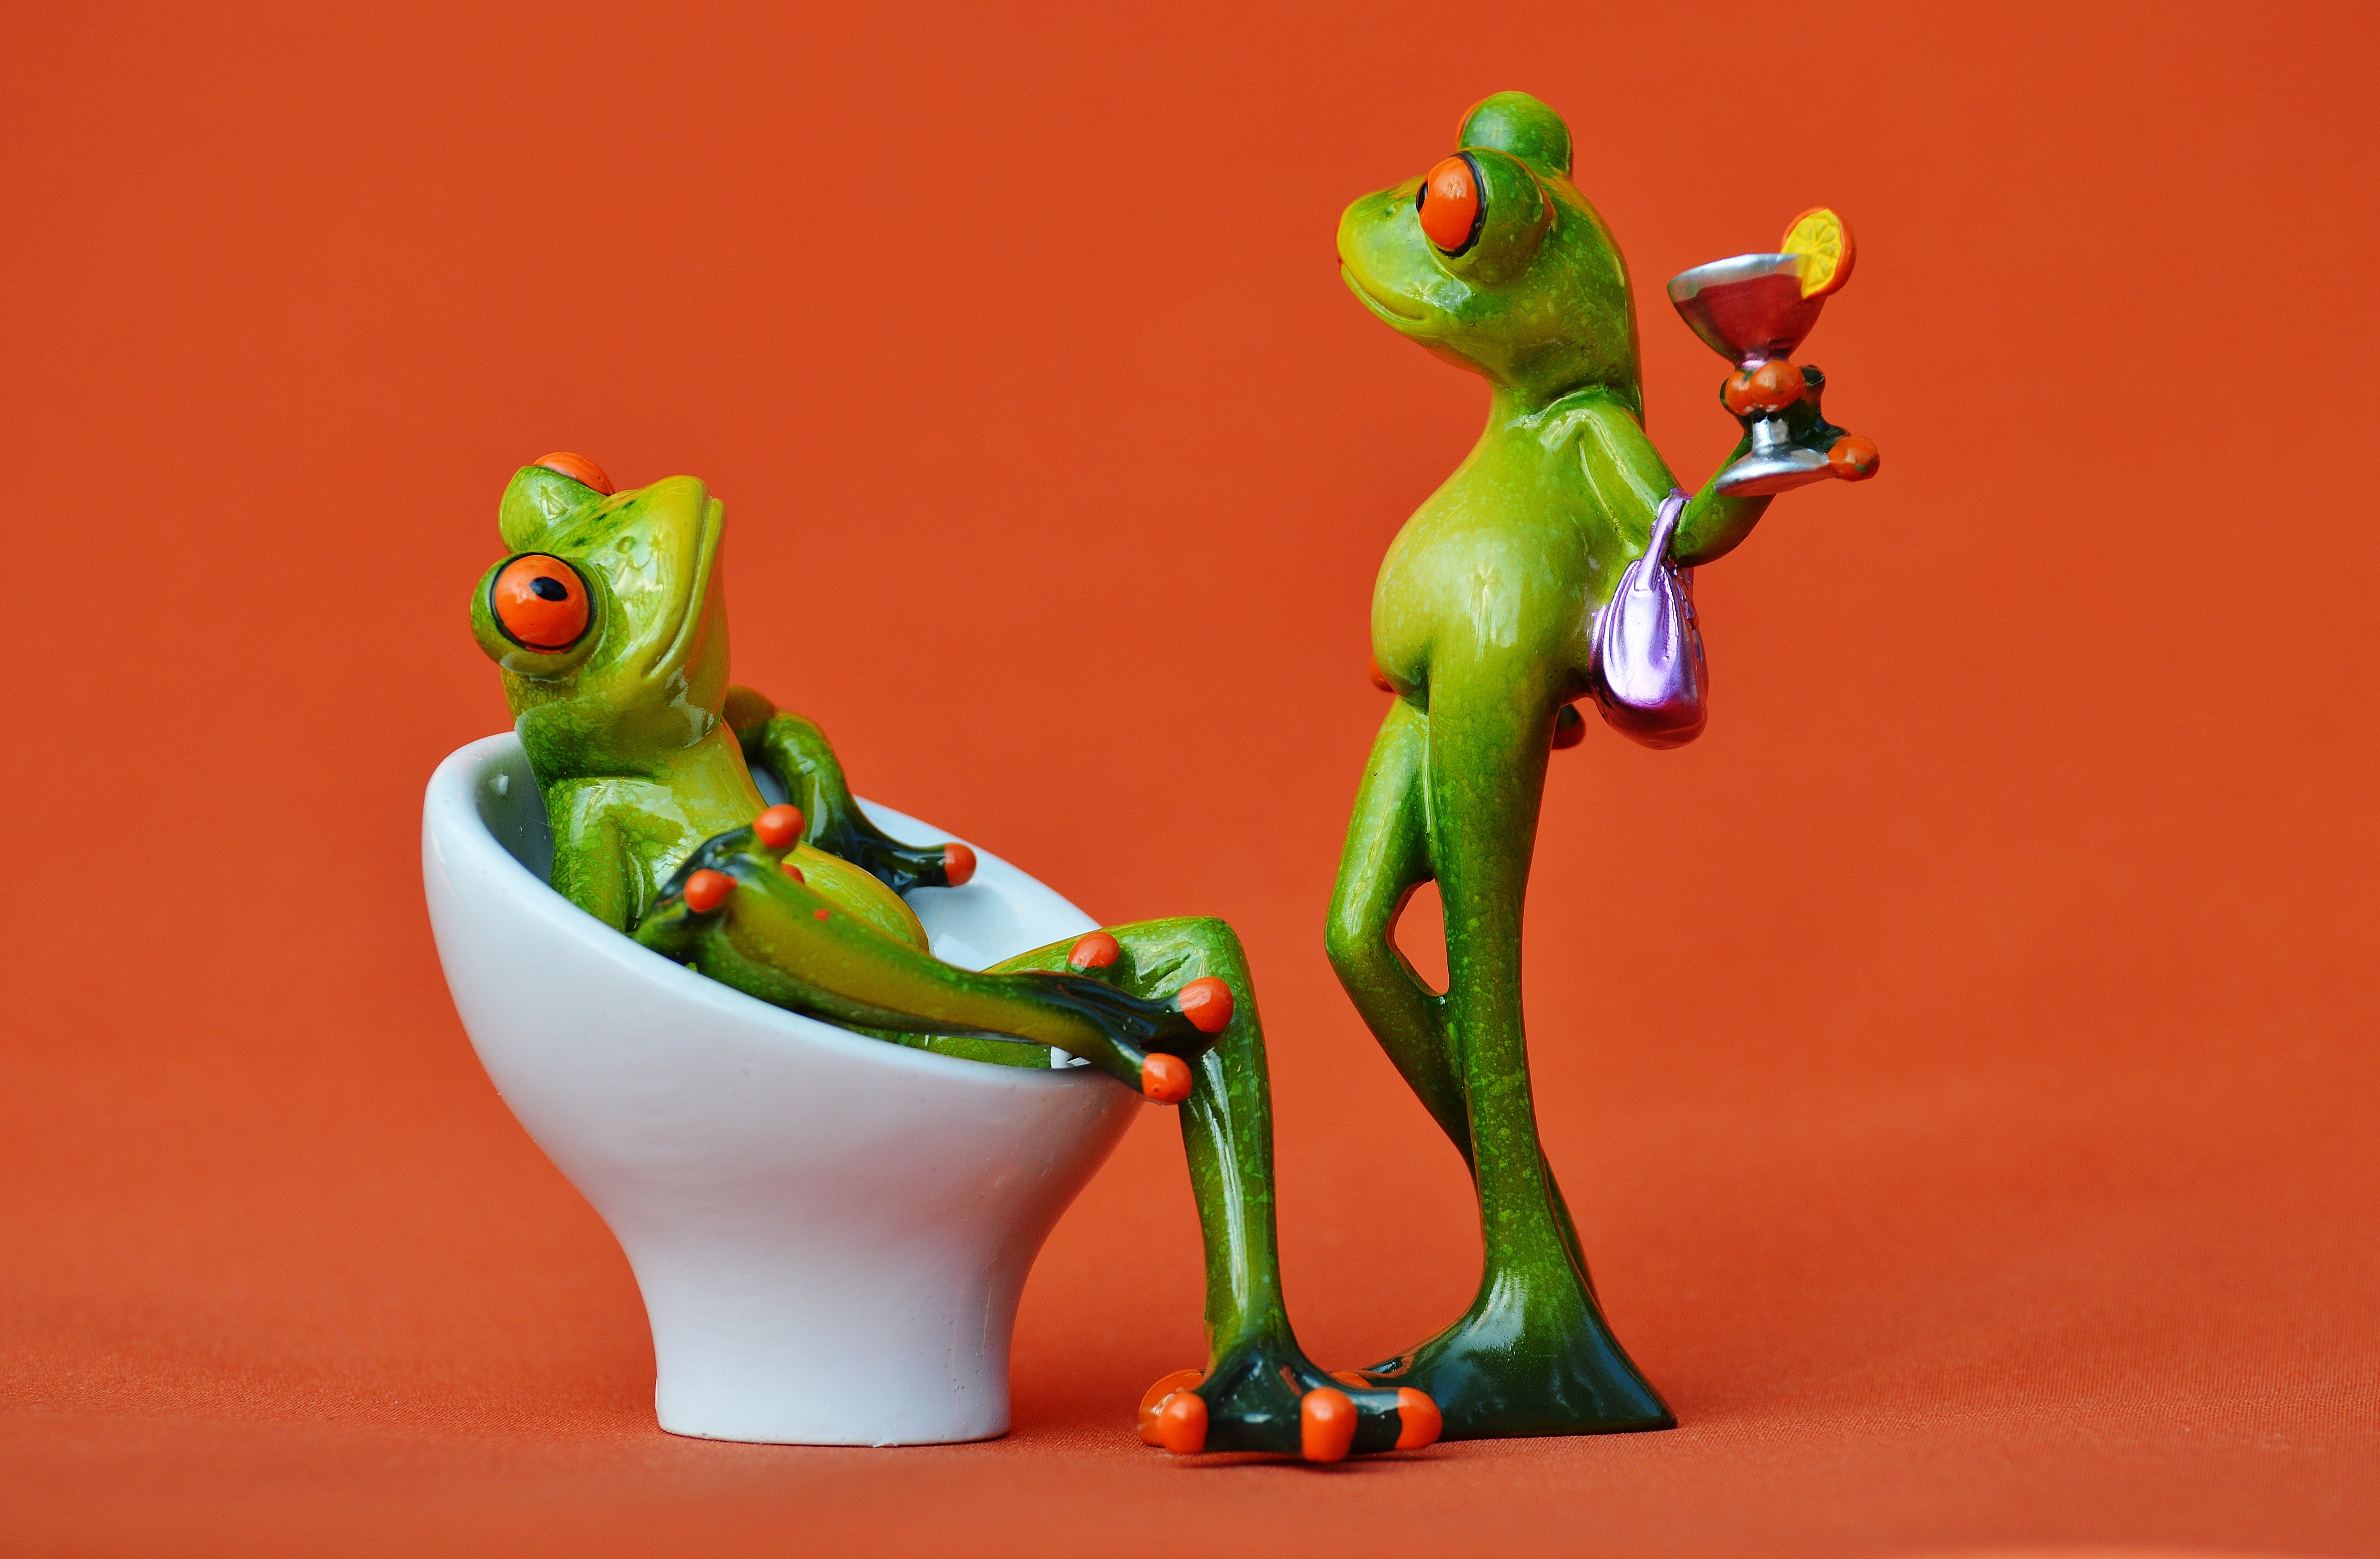
sweet, cute, female, green, red, color, drink, frog, amphibian, toy, celebrate, talk, tree frog, art, party, figurine, chat, funny, sexy, chick, frogs, macro photography, arrogant